Marie de France

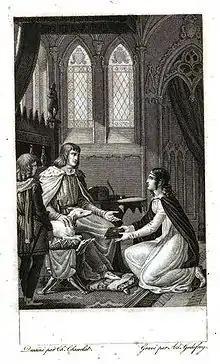
"Marie de France presents her book of poems to Henry II of England" by Charles Abraham Chasselat

The actual name of the author now known as Marie de France is unknown; she has acquired this nom de plume from a line in one of her published works: "Marie ai num, si sui de France," which translates as "My name is Marie, and I am from France." Some of the most commonly proposed suggestions for the identity of this 12th-century poet are Marie of France, Countess of Champagne; Marie, Abbess of Shaftesbury and half-sister to Henry II, King of England; Marie, Abbess of Reading; Marie I of Boulogne; Marie, Abbess of Barking; and Marie de Meulan, wife of Hugh Talbot and daughter of Waleran de Meulan. Based on evidence from her writings, it is clear that, despite being born in France, she spent much of her life living in England.